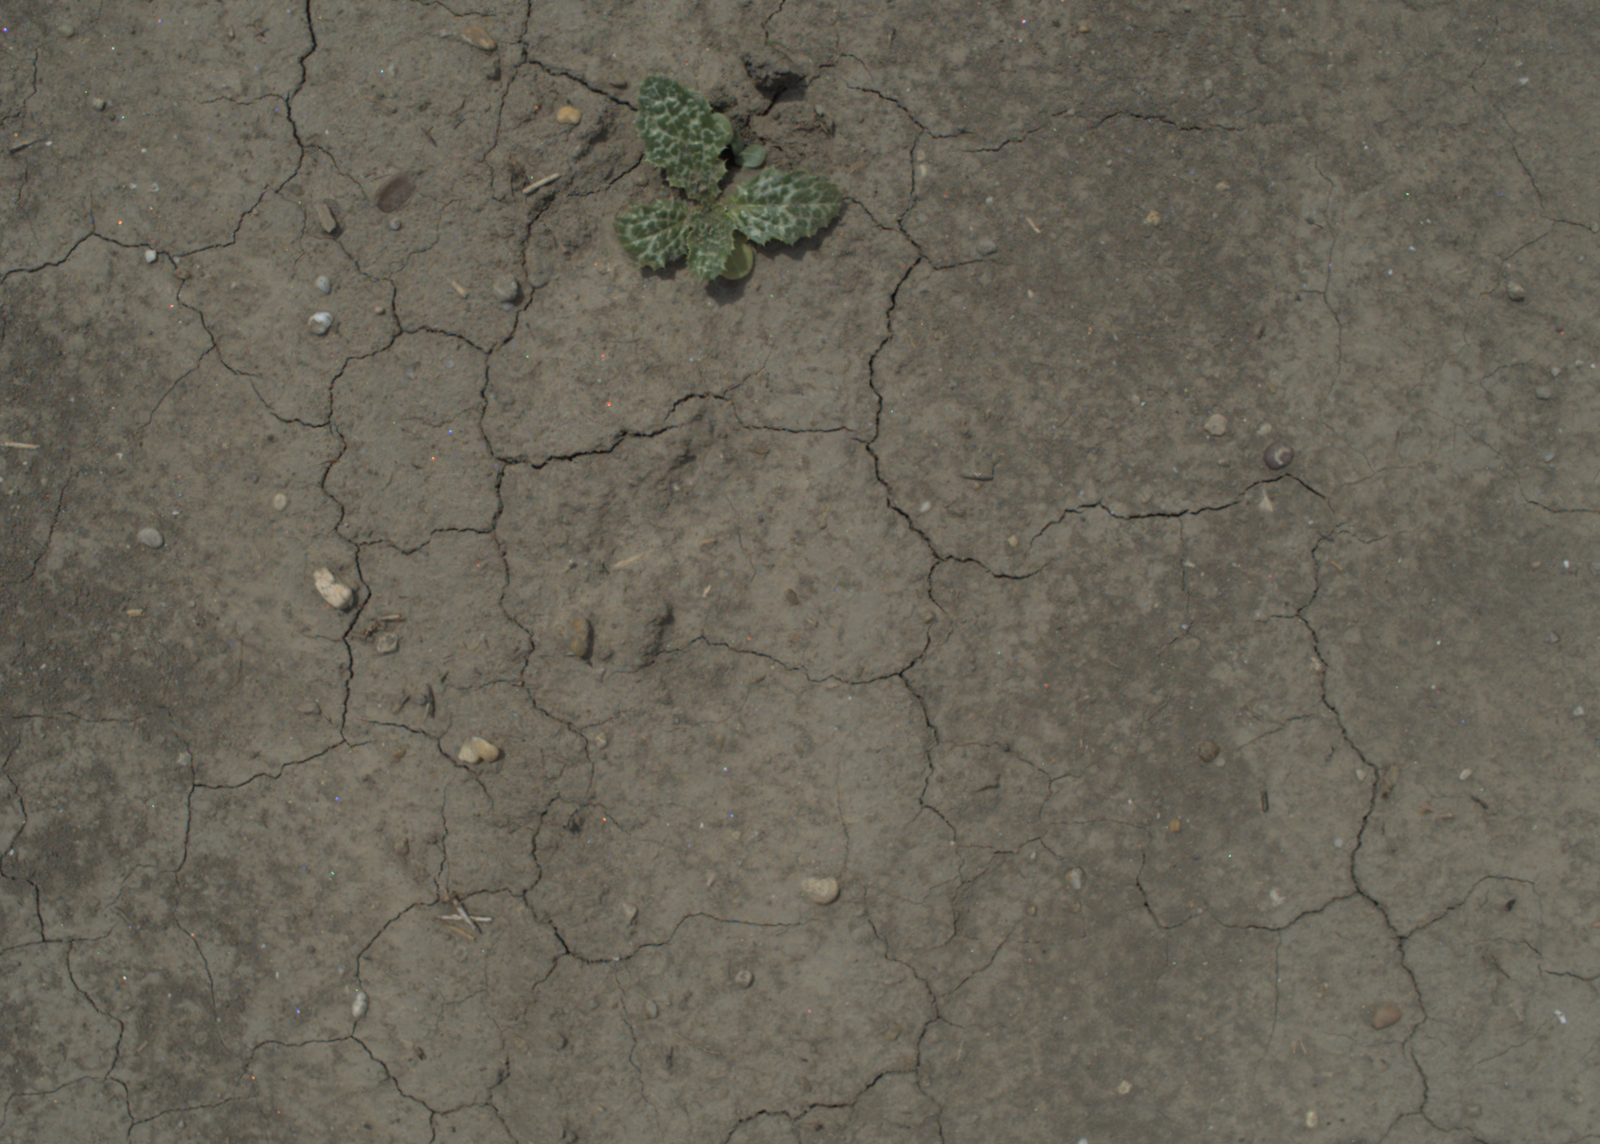
Capture date: 21.07.2021 12:34:01
Weather: mixed
Wind: medium
Seeding date: 08.06.2021
Plant canopy height (mm): 962